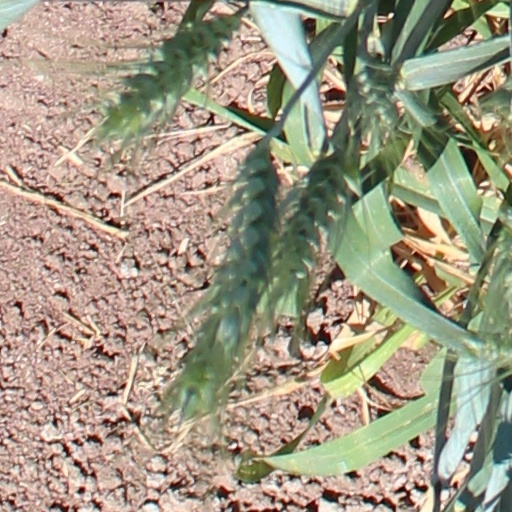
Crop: wheat